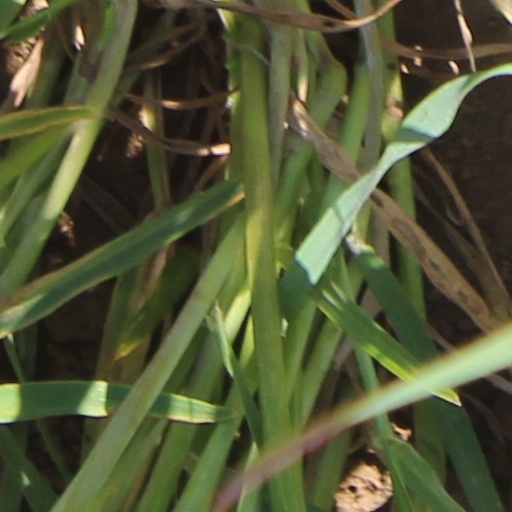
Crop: wheat